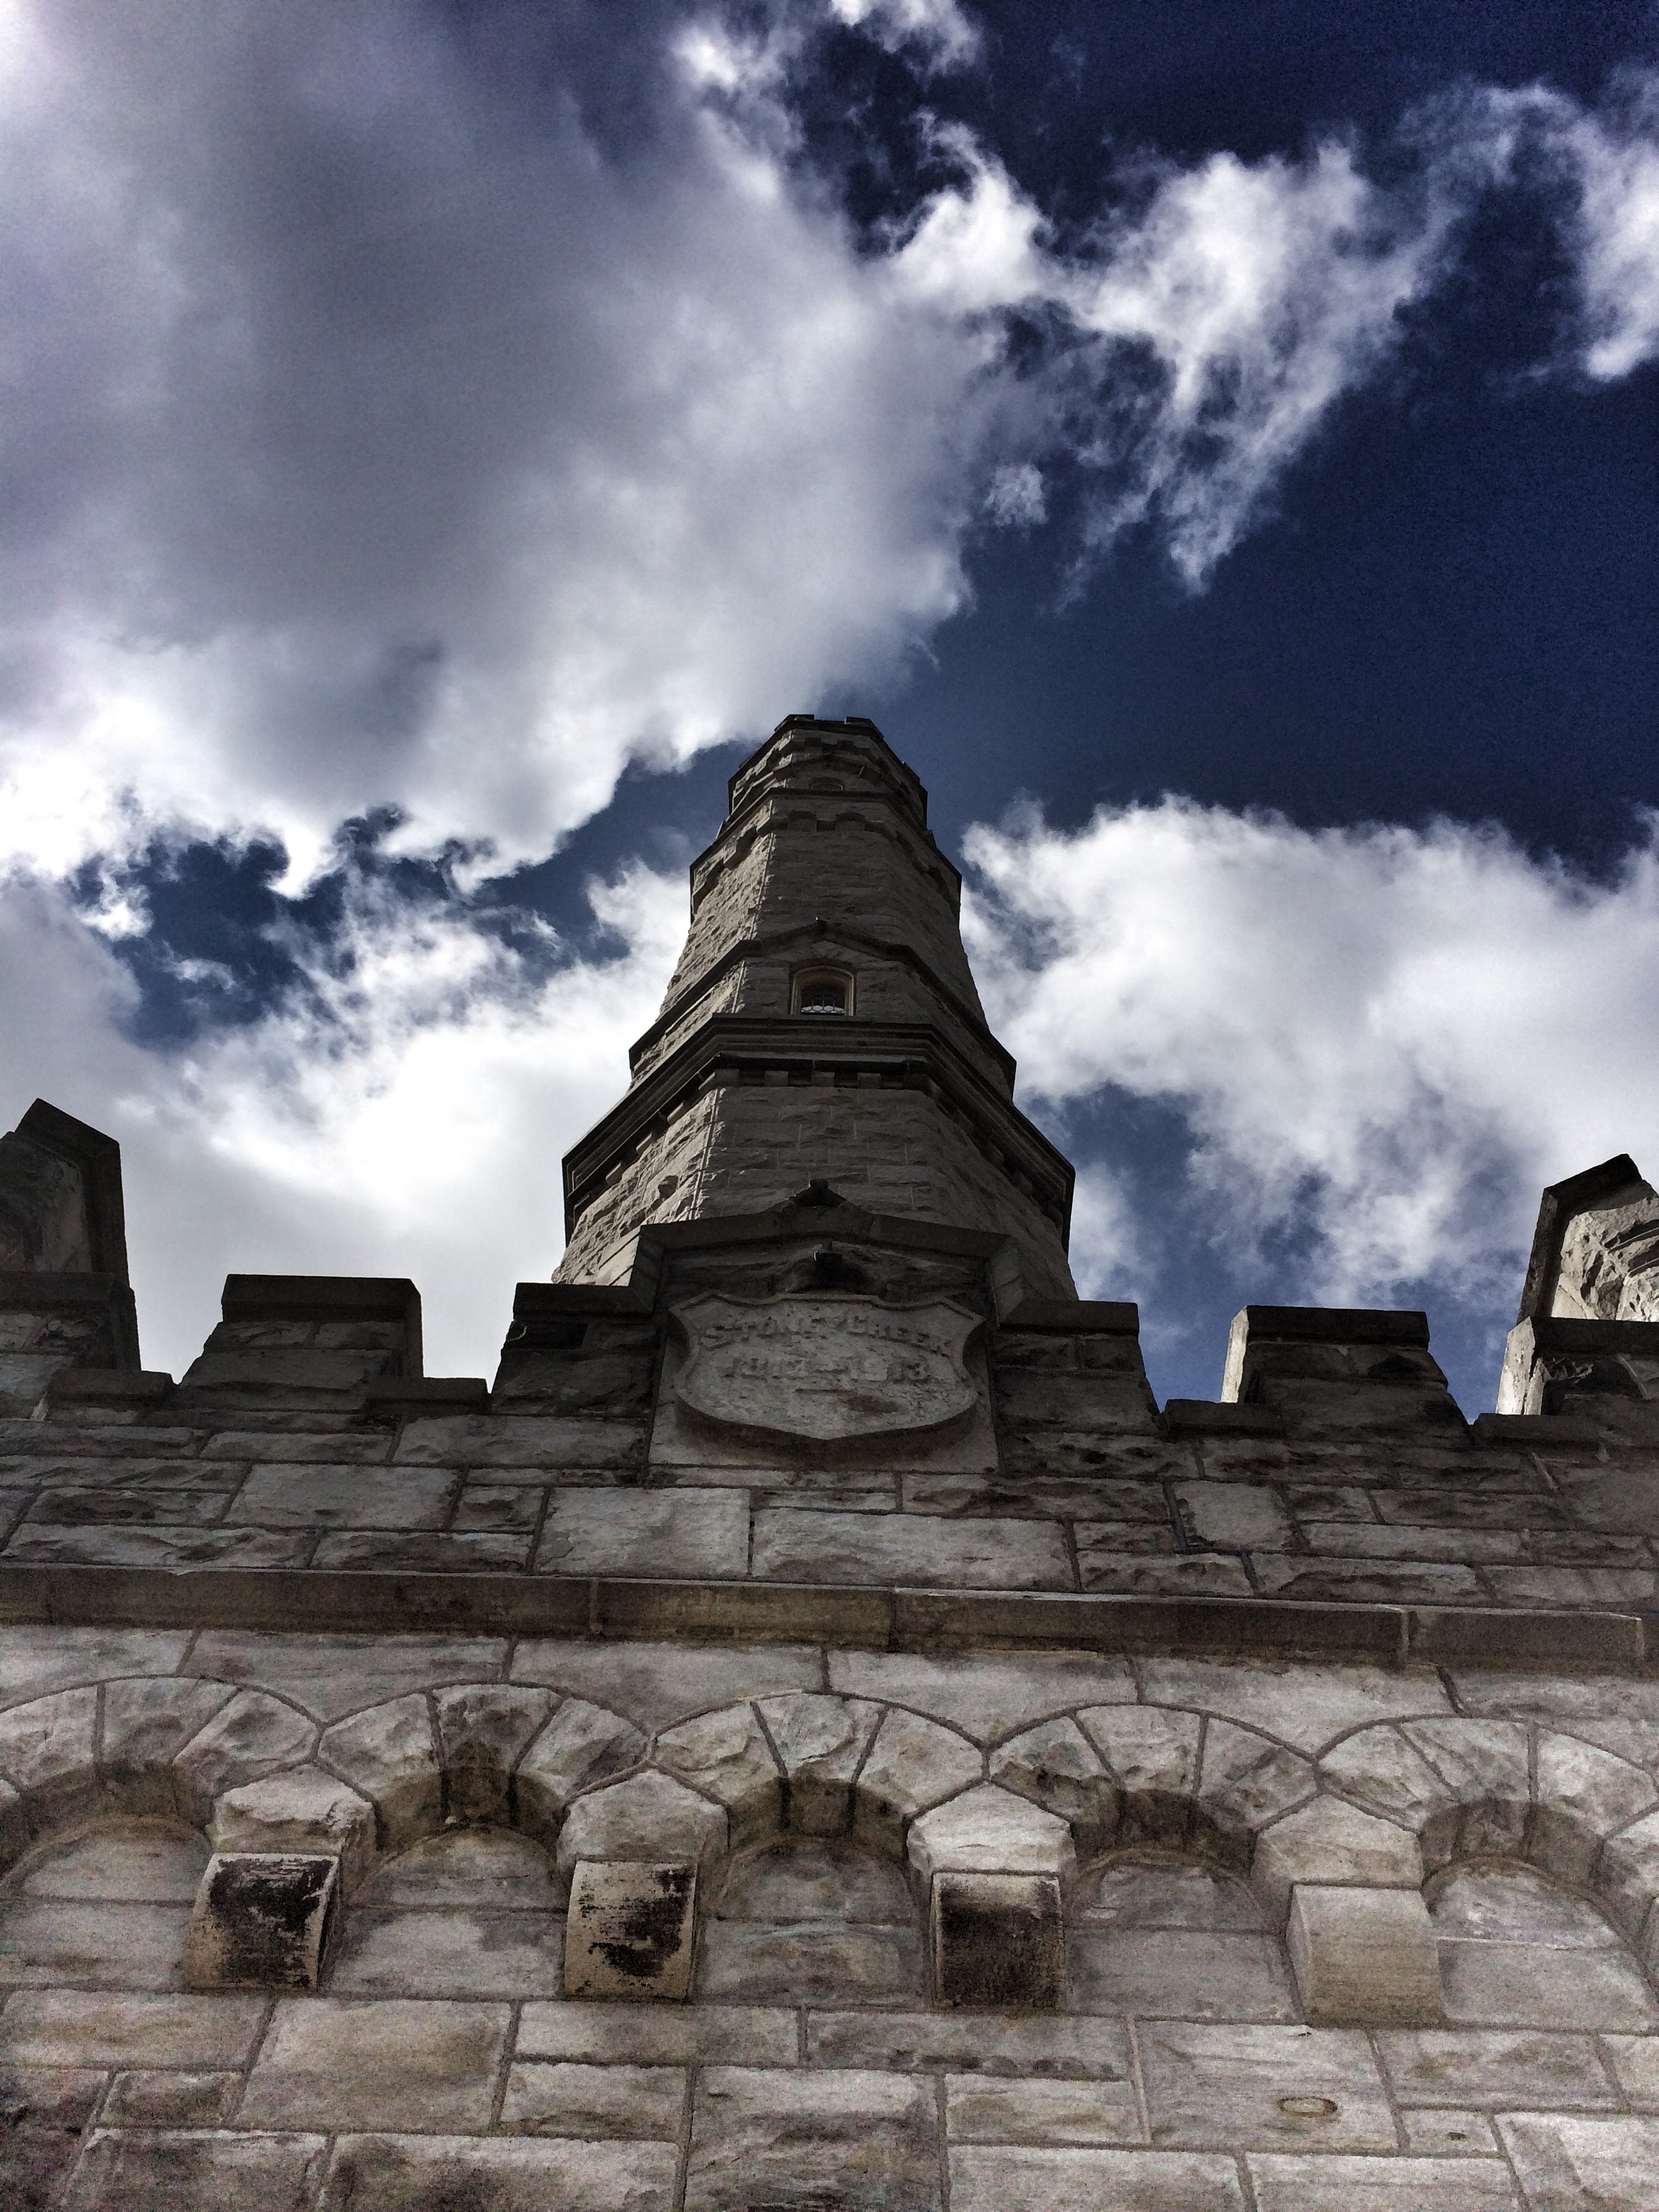
rock, cloud, sky, perspective, stone, monument, statue, landmark, tourism, place of worship, historic building, clouds, temple, ruins, ontario, battlefield, monolith, archaeological site, historic site, ancient history, battlefield monument, stoney creek, 1812 war